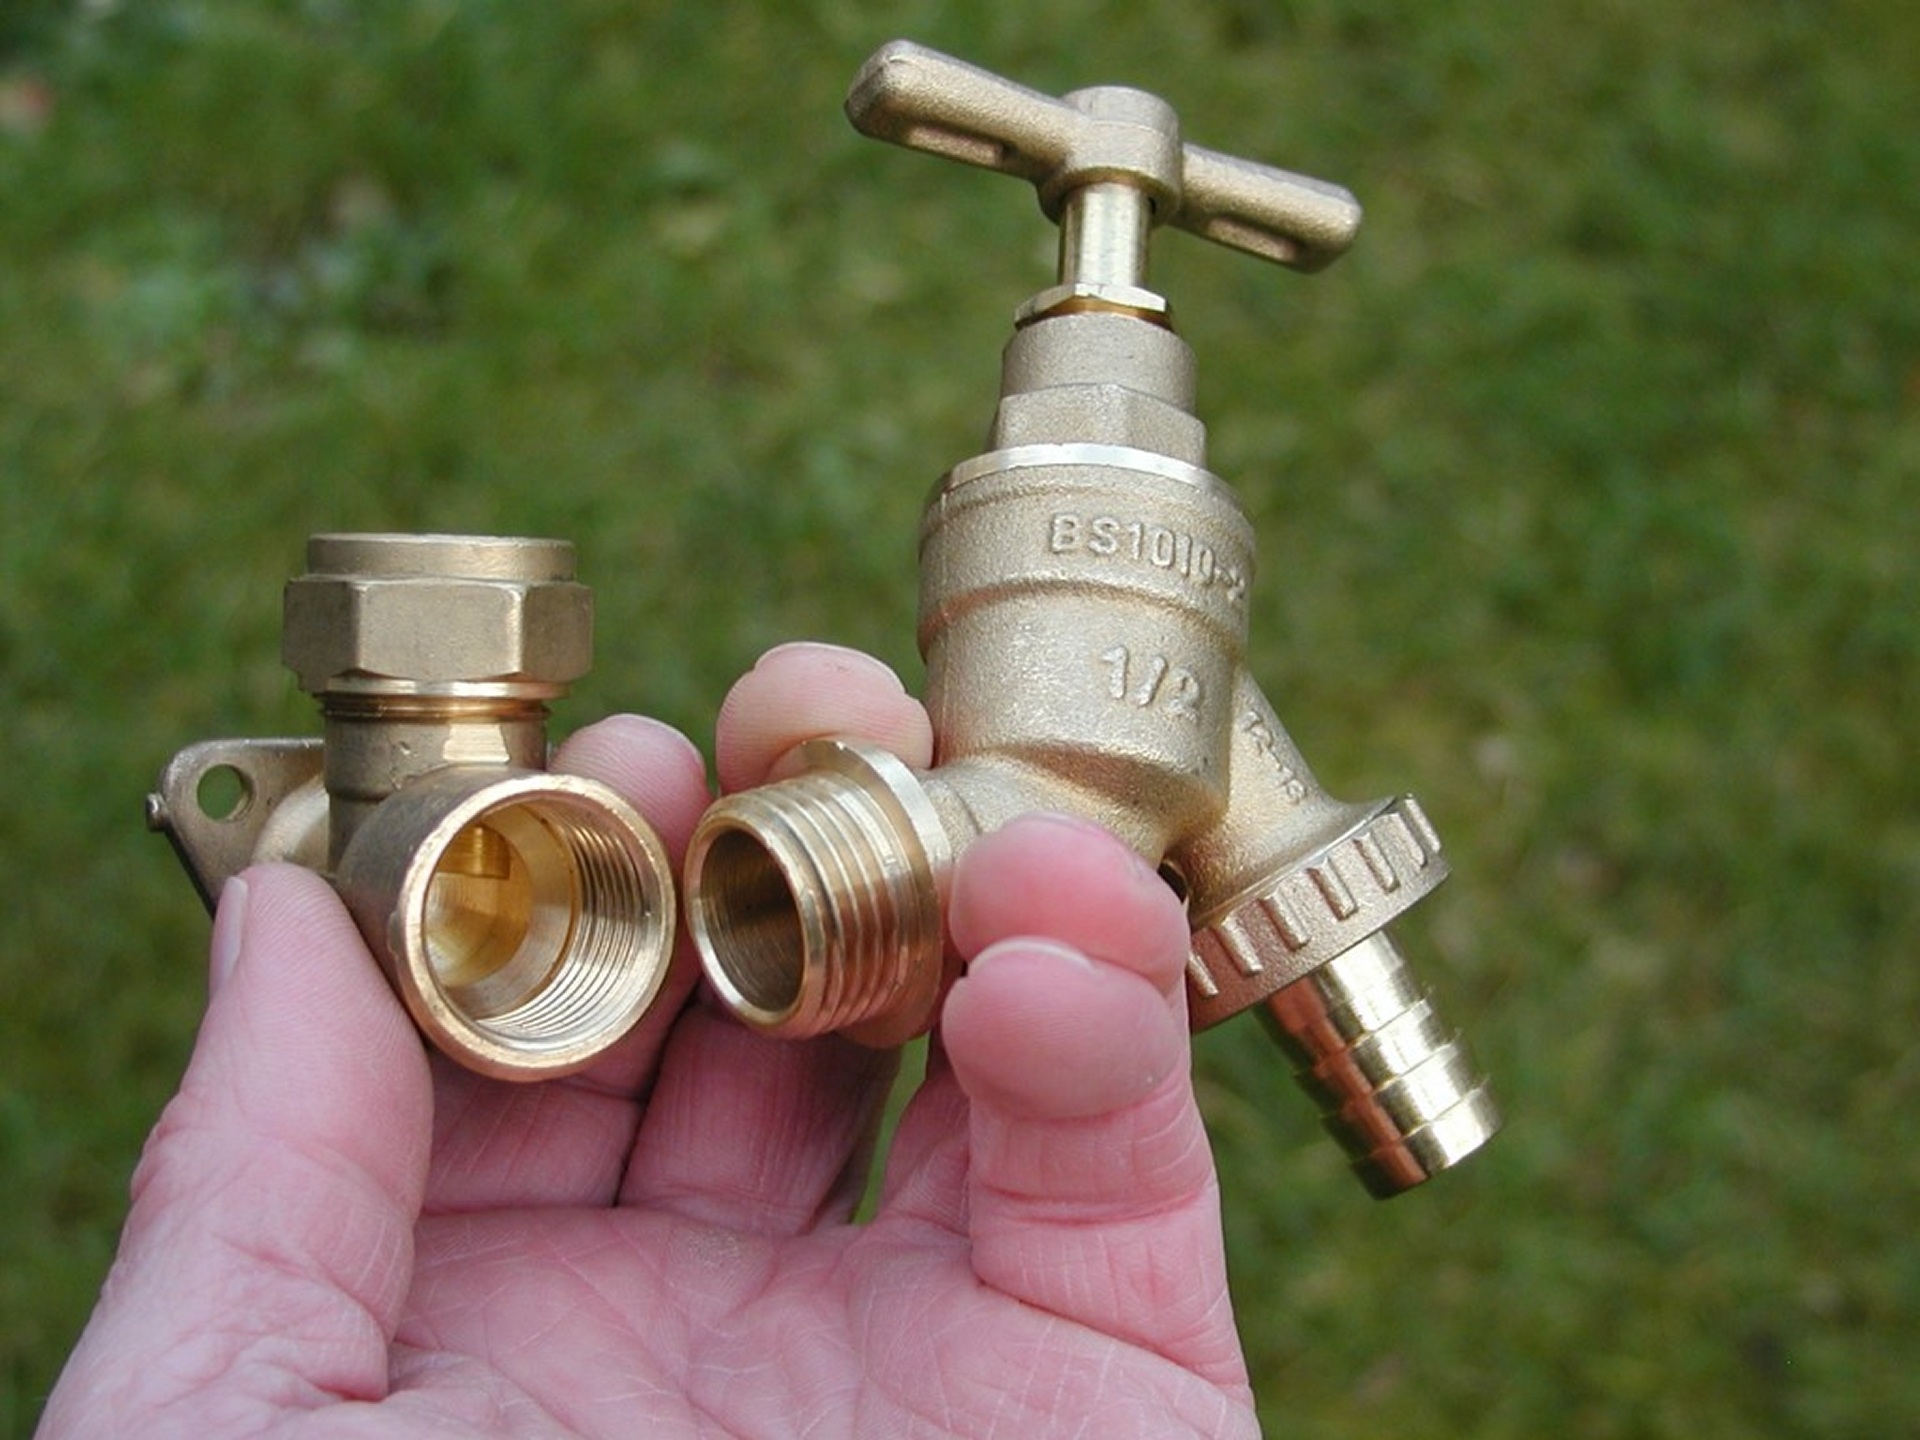
water, construction, repair, metal, garden, material, bathroom, product, tap, brass, pipe, faucet, copper, connection, tubing, maintenance, fittings, plumbing, plumbing pipes, connecting, bib, bib cock